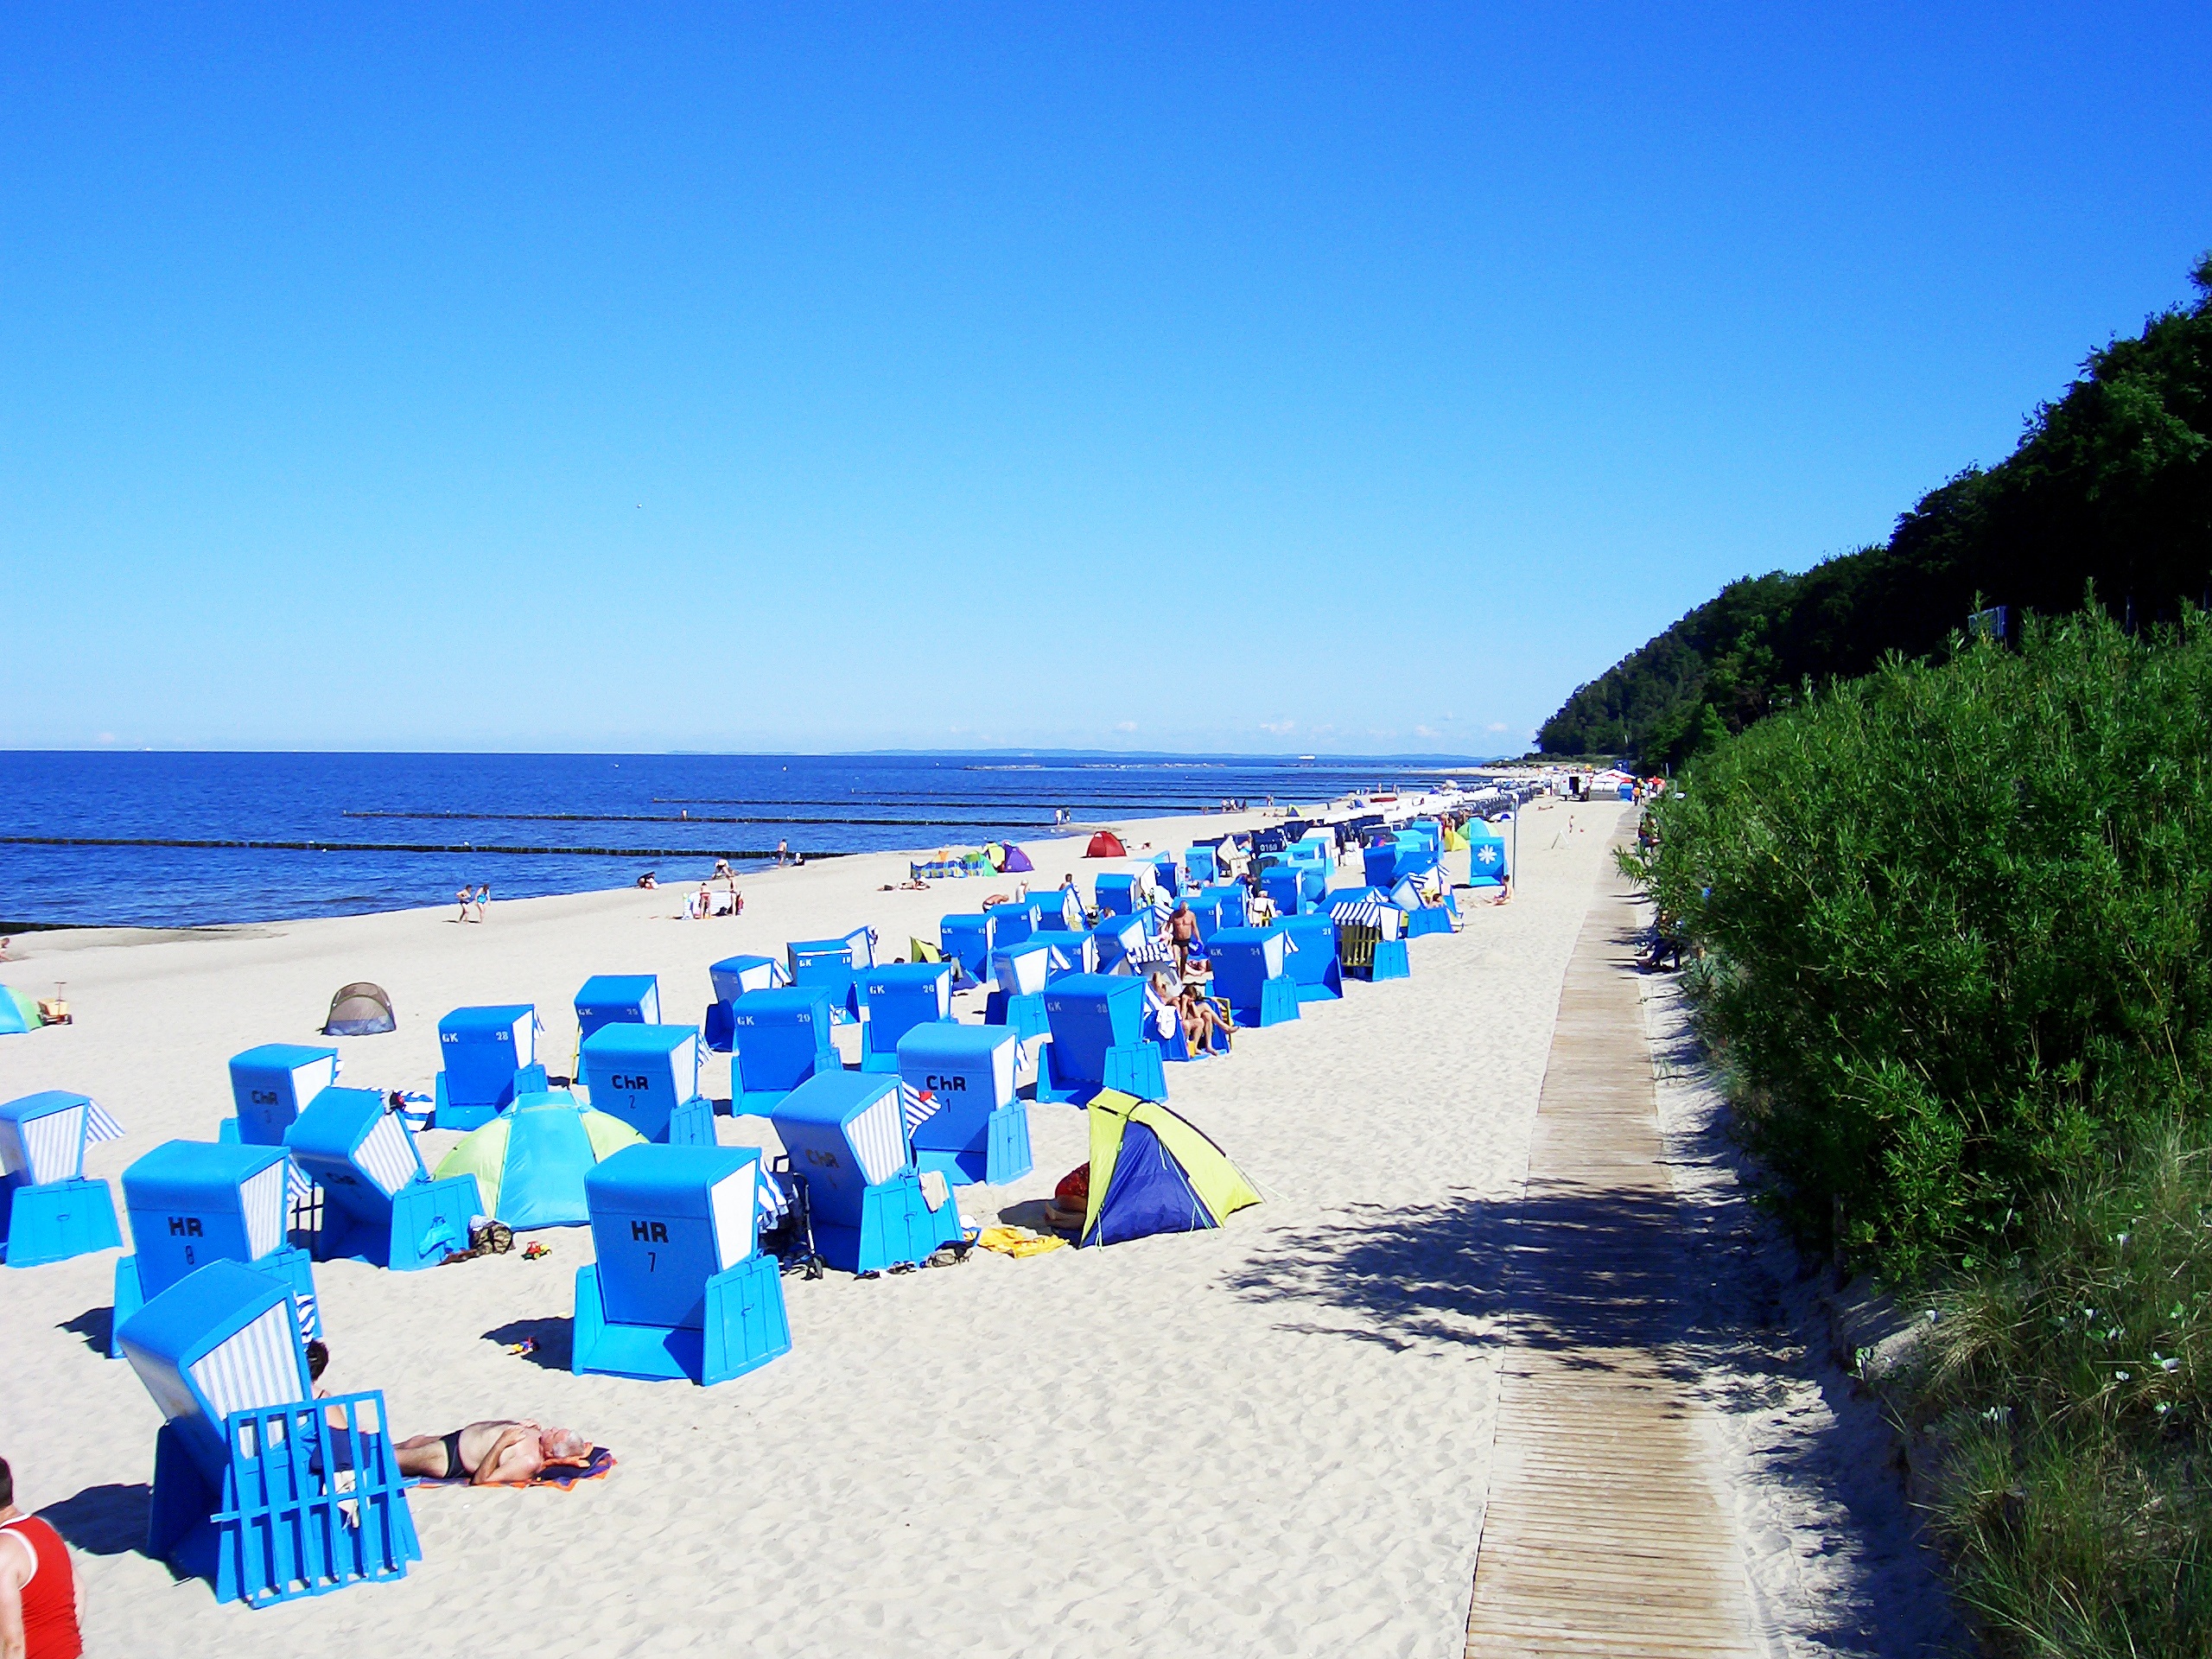
beach, sea, coast, sand, ocean, shore, vacation, bay, leisure, body of water, resort, usedom, baltic sea, island of usedom, western pomerania